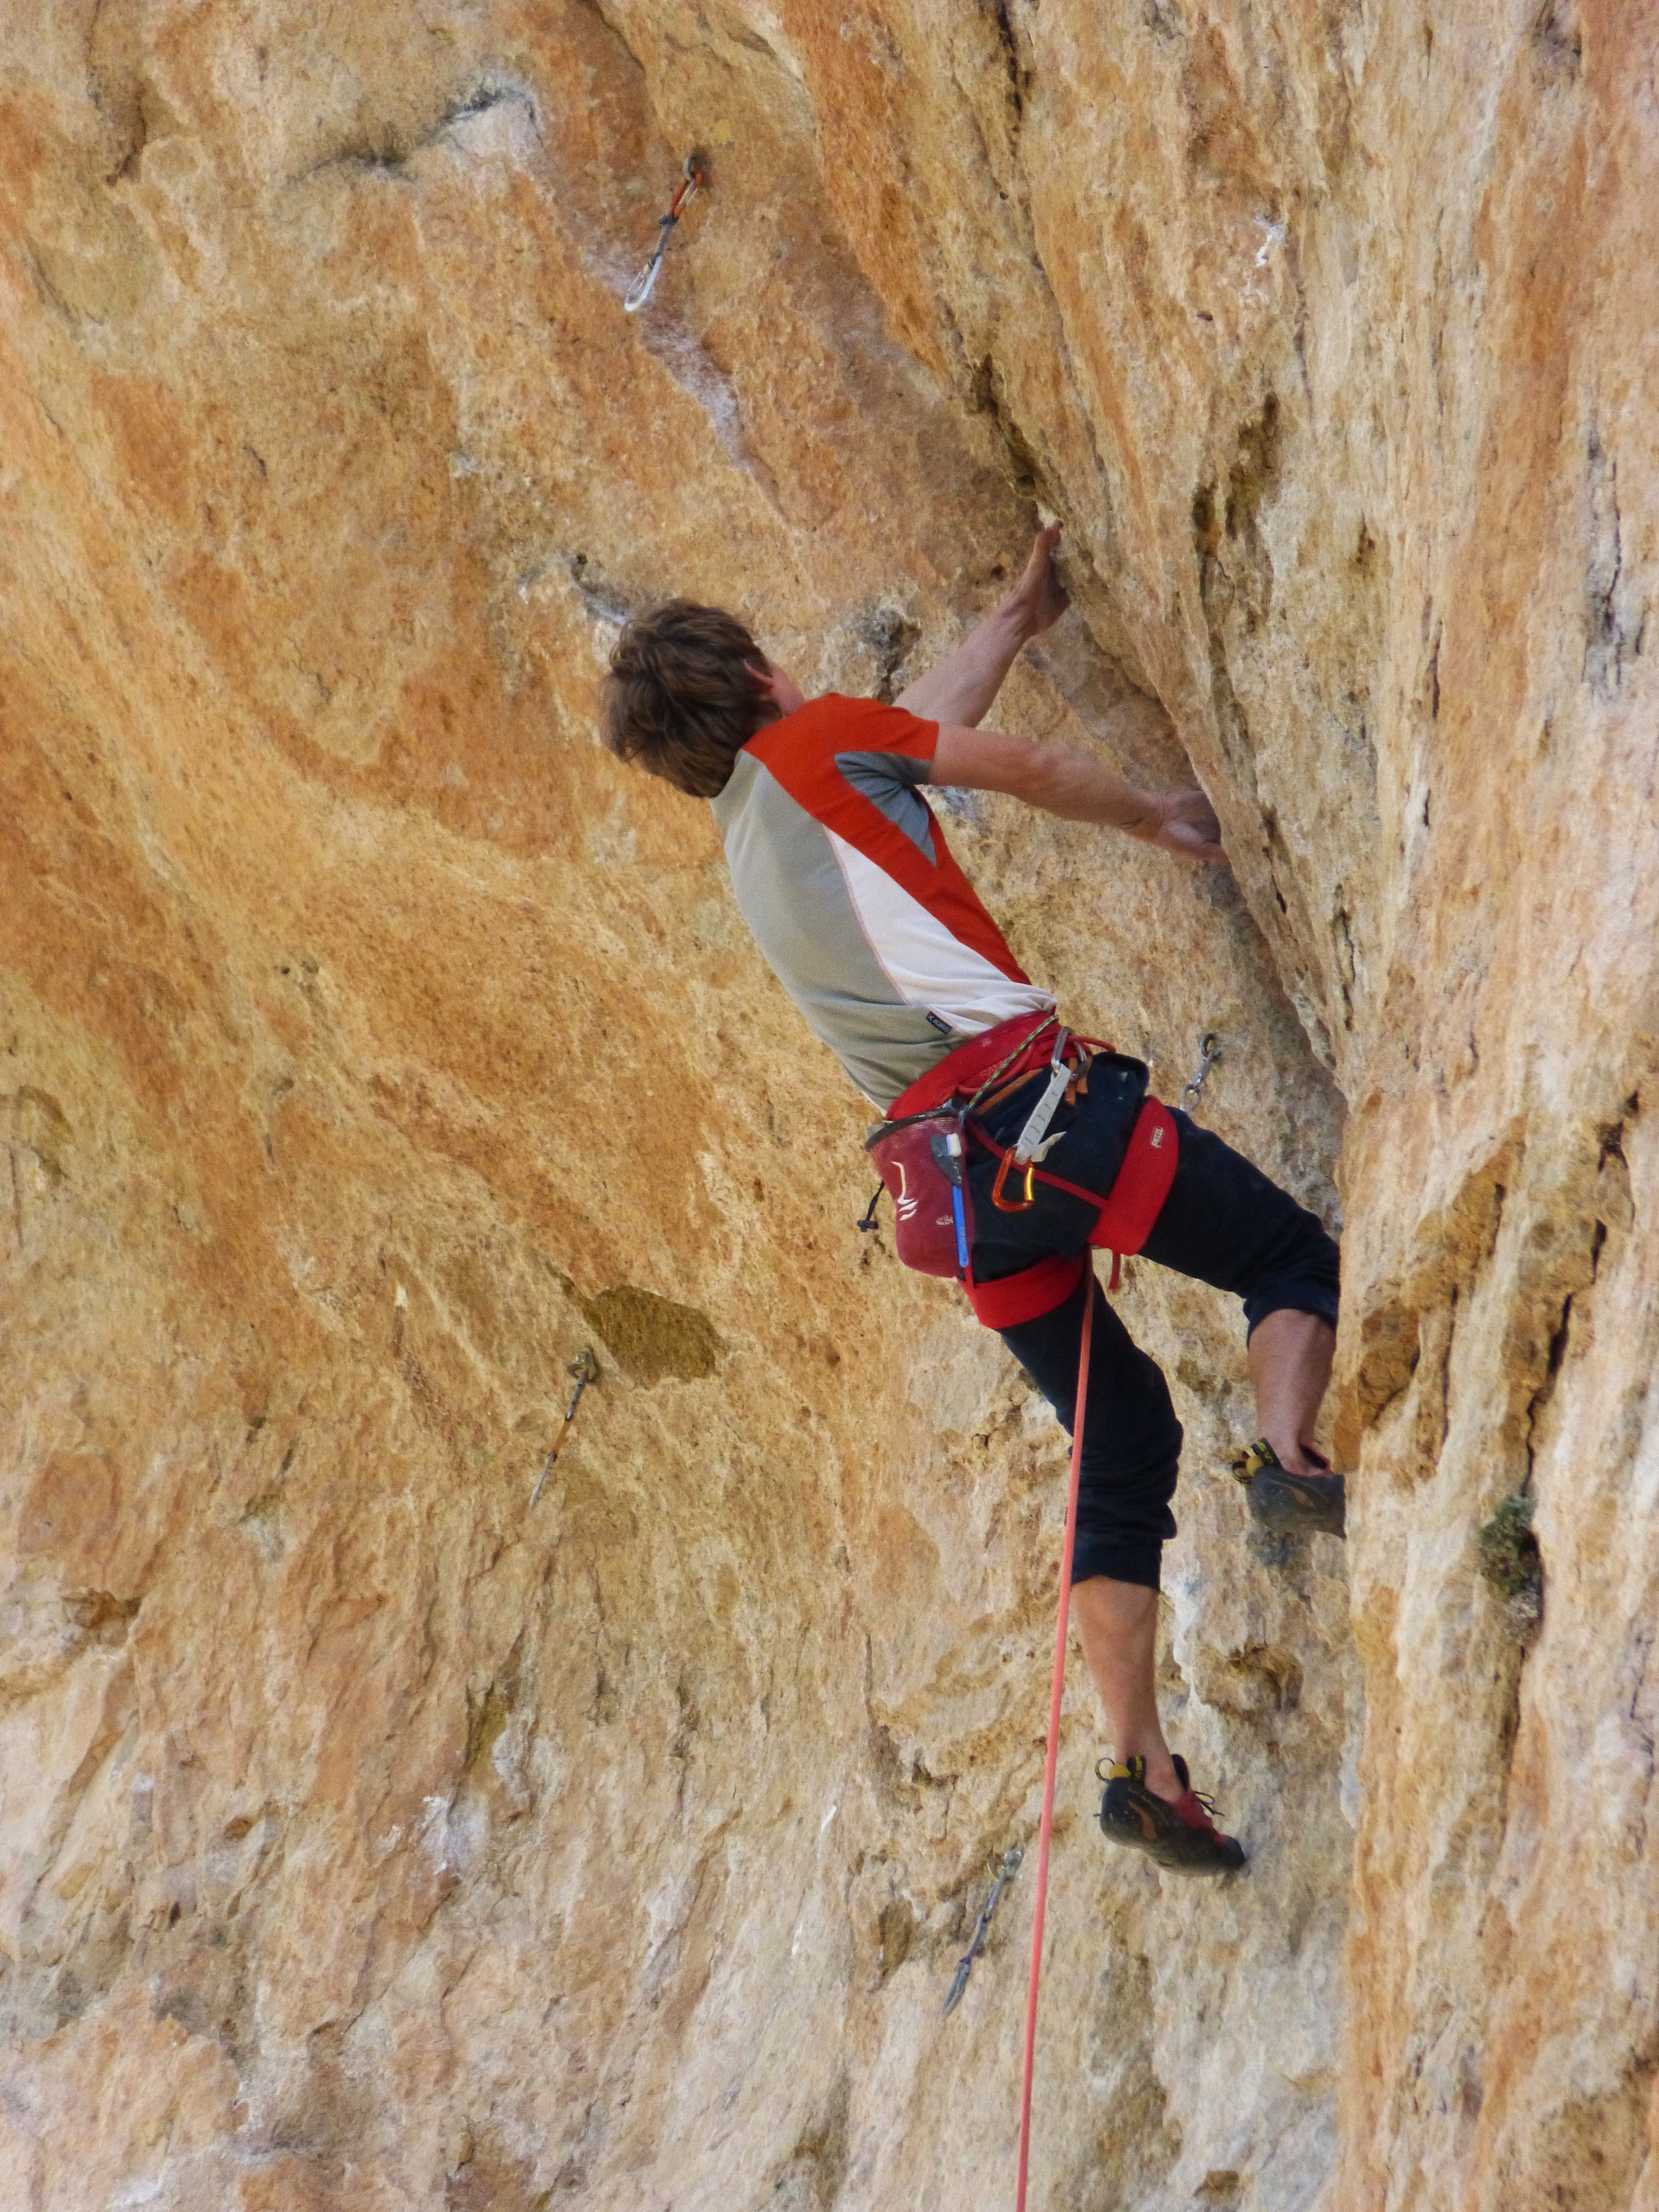
mountain, adventure, recreation, formation, climbing, rock climbing, climber, extreme sport, rock wall, sports, harness, ropes, siurana, escalation, climbing equipment, outdoor recreation, individual sports, sport climbing, free solo climbing